You're Not the One

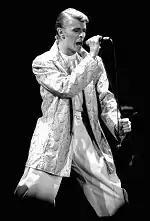
While recording the song, Ferreira was inspired by the works of David Bowie

"You're Not the One" displays a fusion of pop and indie rock styles while incorporating electropop as well. Ferreira stated that she conceptualized the track as a "super-poppy version" of David Bowie's eleventh studio album "Low" (1977); she was told that the song itself resembles the works of singer-songwriter Siouxsie Sioux. Its instrumentation is marked by the mixture of pounding, "crude" percussion and electric guitar riffs, accompanied with "tinny six-stringer scrapes". Annie Zaleski of "The A.V. Club" described its sonority as having "gothic overtones" and being a "homage" to the "late-80s" works of band The Cure.